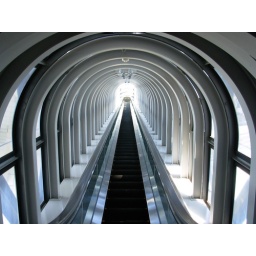
escalator tube in Umeda sky tower